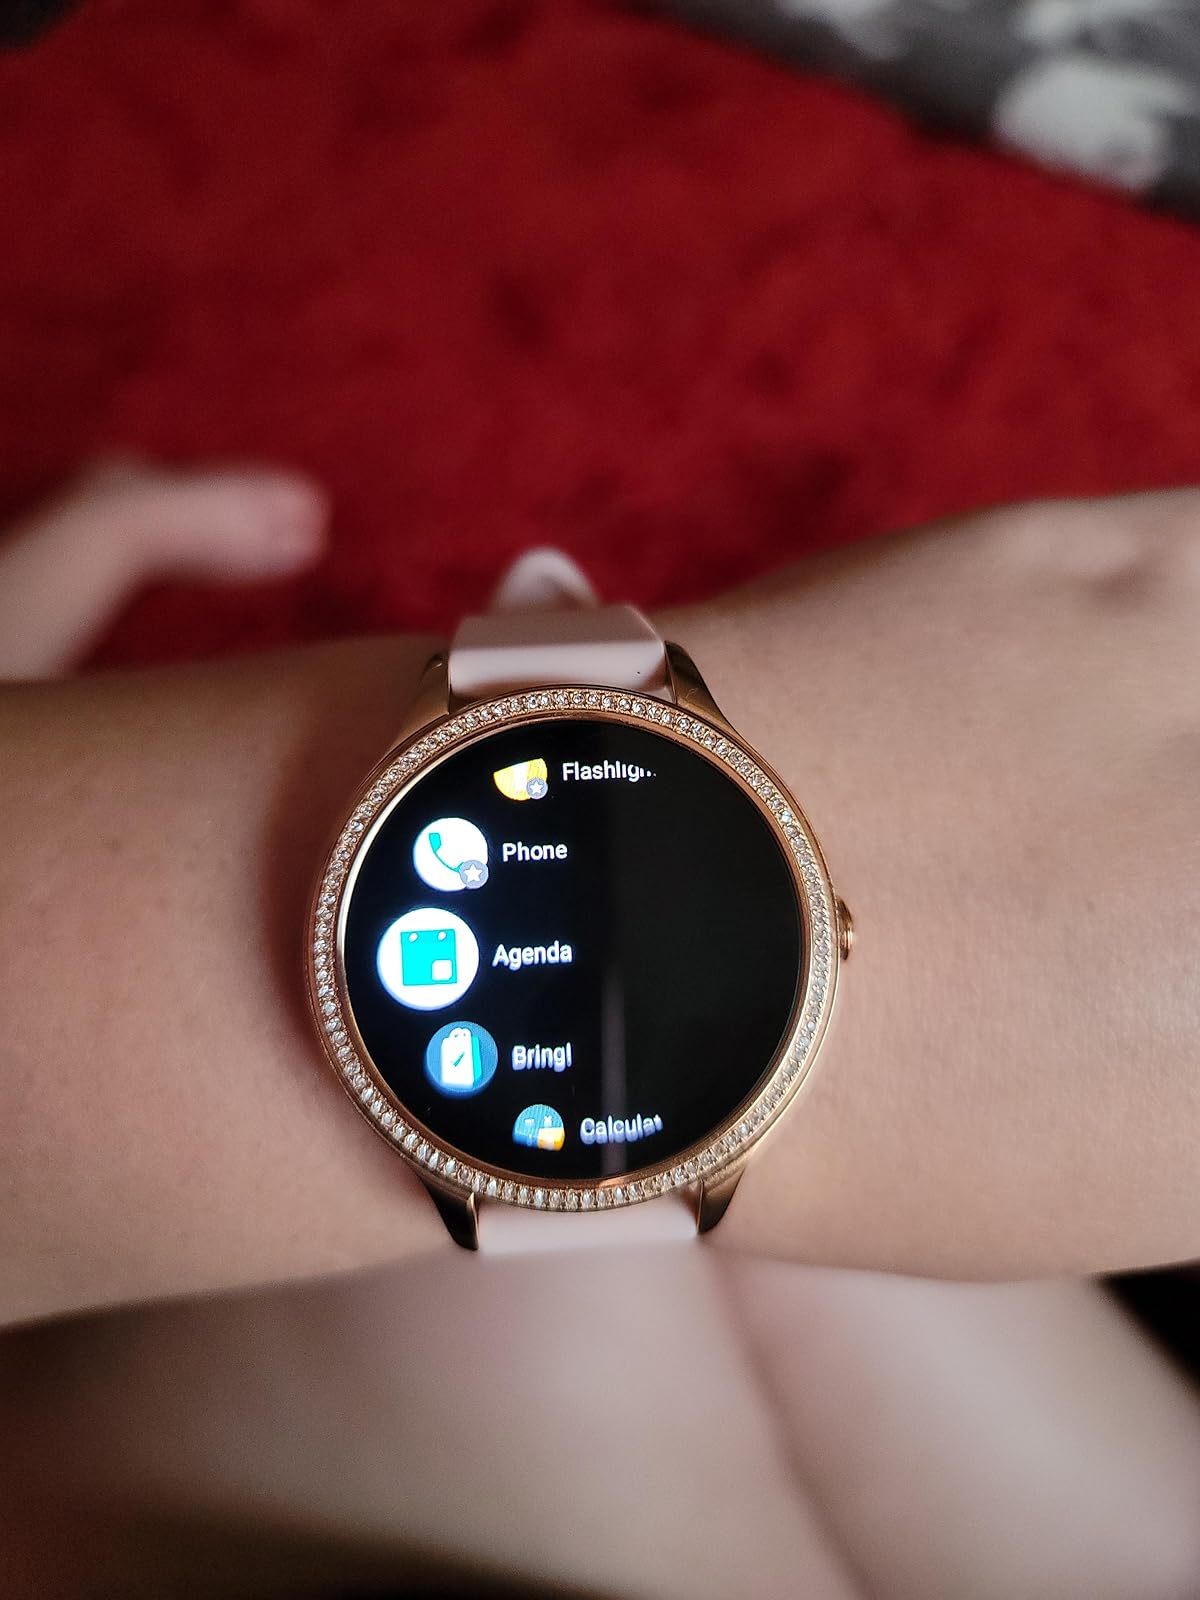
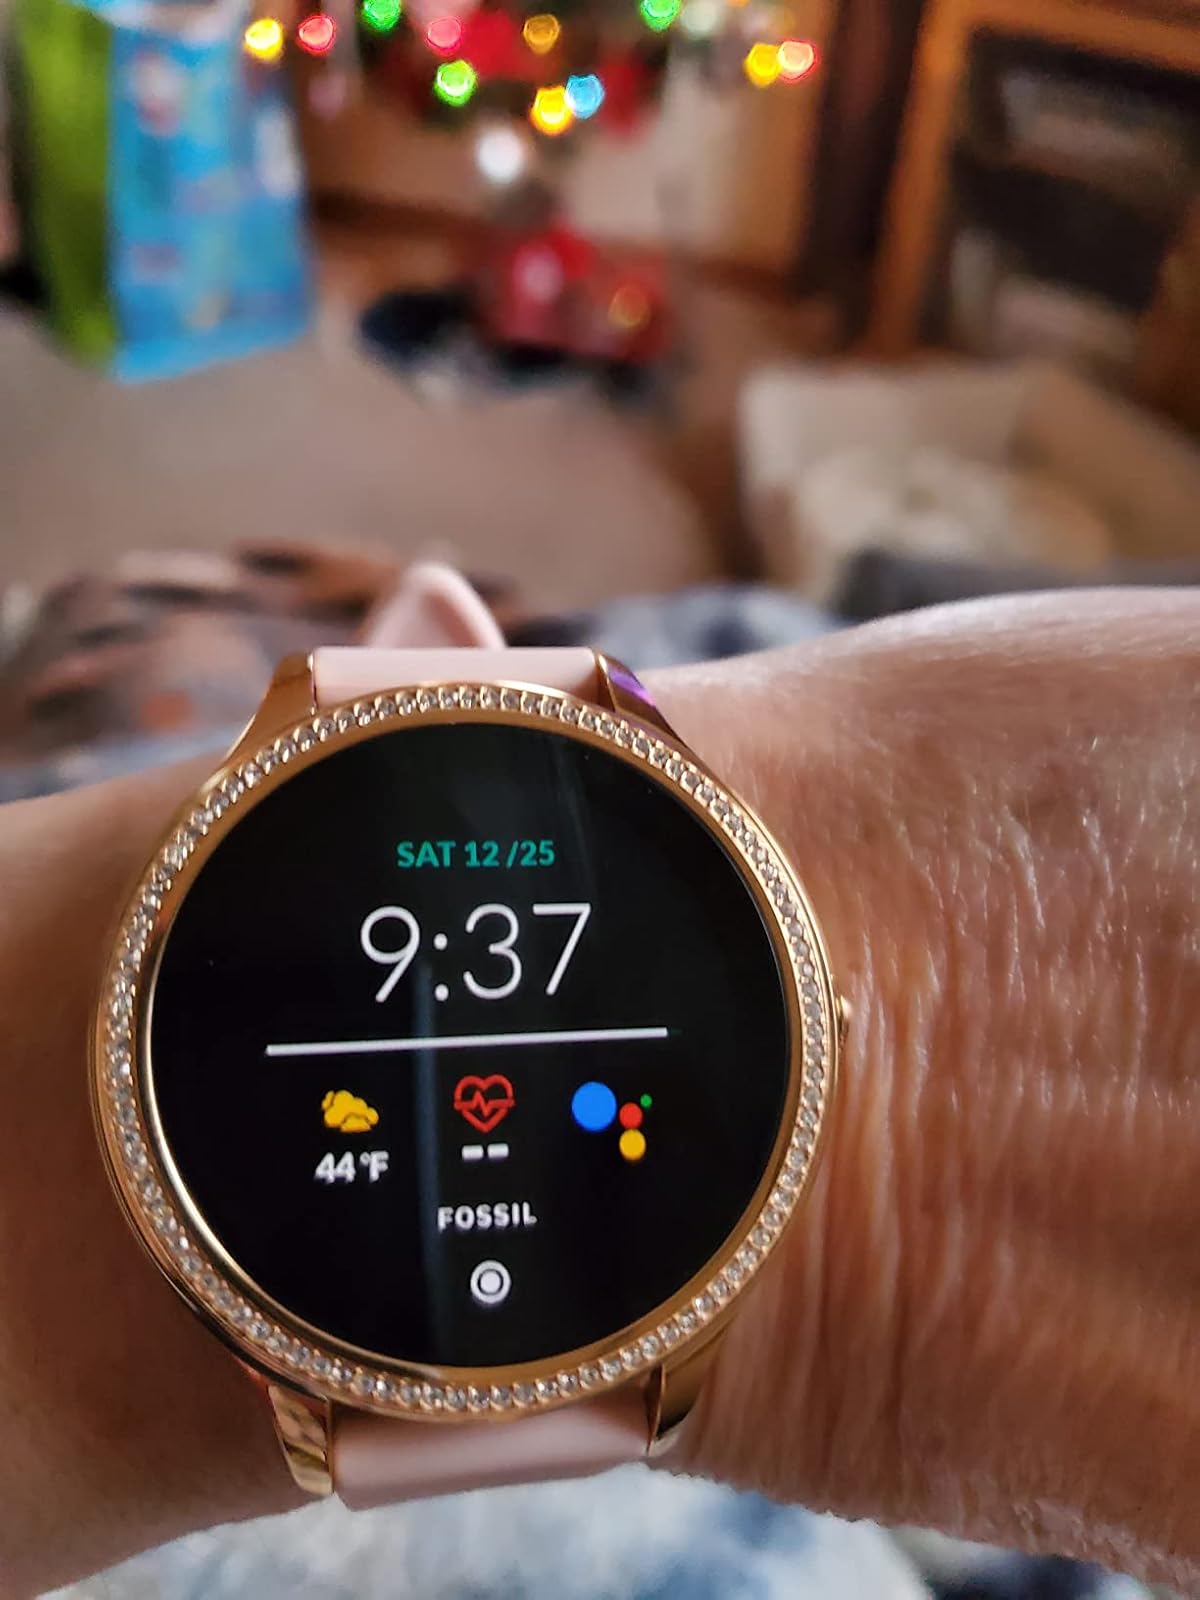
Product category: smartwatch
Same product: yes